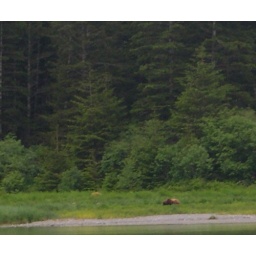
A brown bear on the beach in the back of Graves Harbor